Kunio-kun

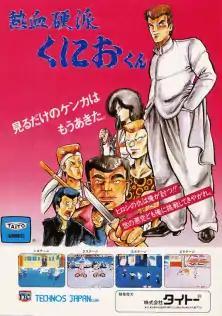
Arcade flyer for "Nekketsu Kōha Kunio-kun", the first game in the series

The series (typically localized as River City) is a video game series started by Technōs Japan. The series is now handled by Arc System Works who purchased all of the intellectual property rights from Technōs' successor, Million Corp. The first game in the series is fully titled , which roughly translates to "Hot Blood Tough Guy Kunio", with Nekketsu being the name of the series' title character Kunio's high school. The kun suffix after his name is an informal Japanese honorific usually applied to young males. The series originated in arcades, before appearing on the Famicom console. Kunio later became Technōs Japan's main mascot, appearing on the company's logo in several games and television commercials.